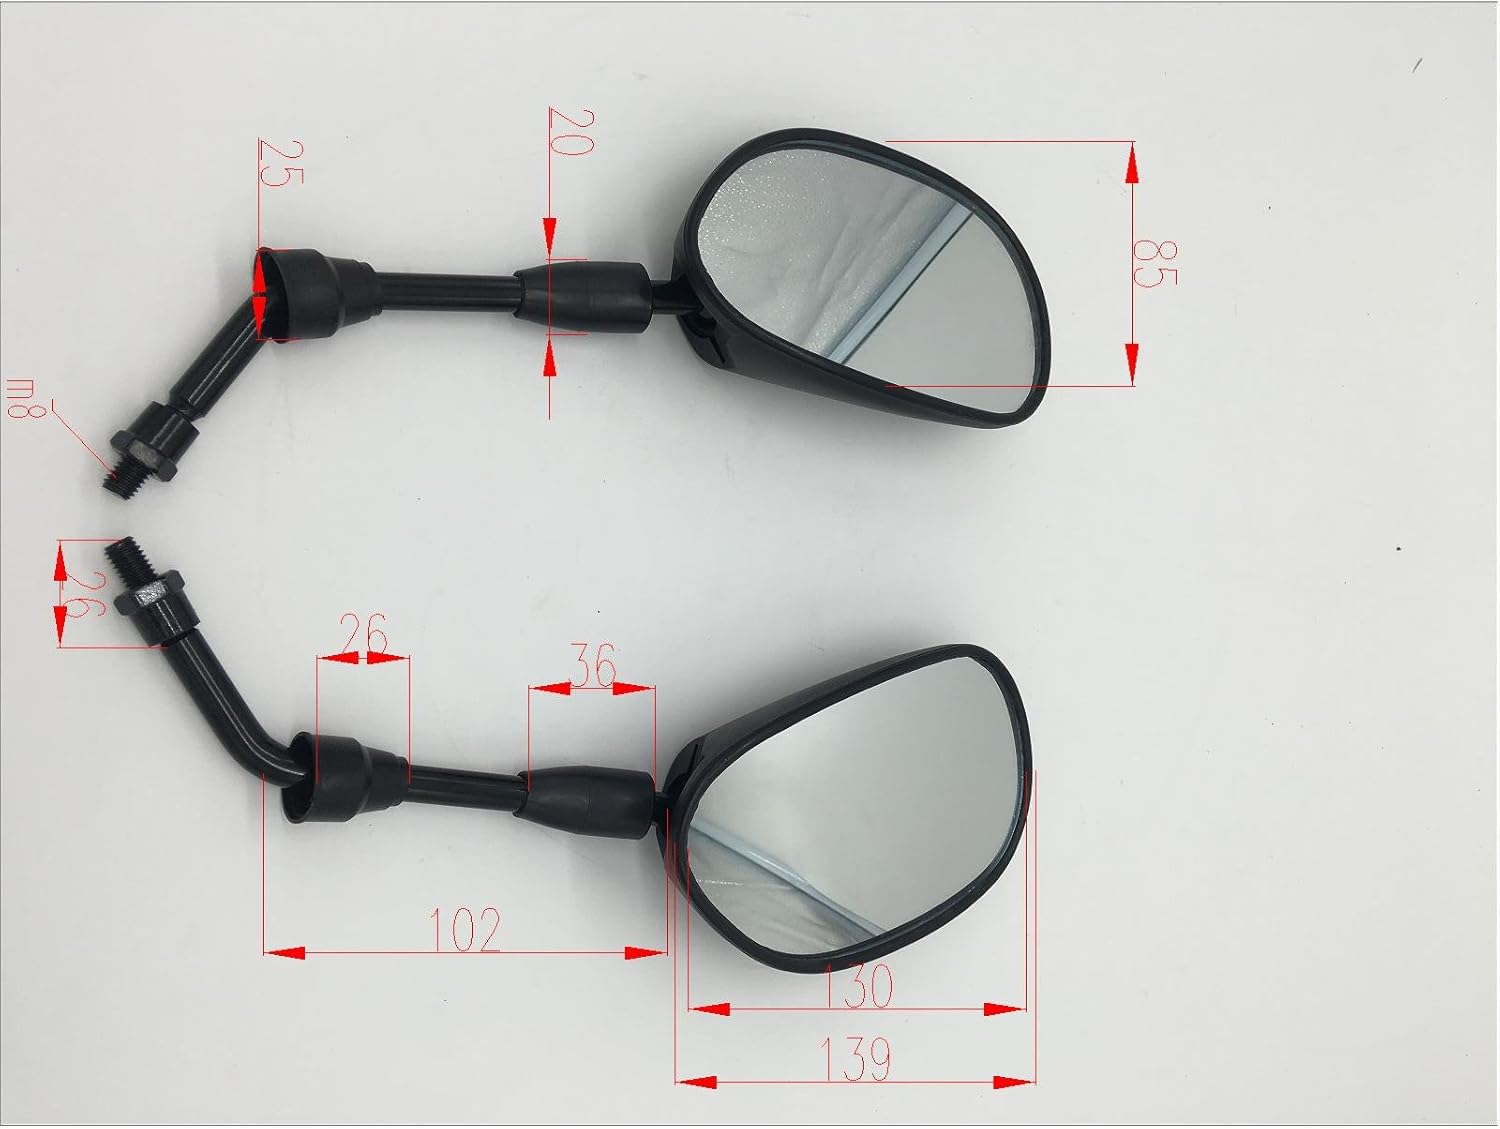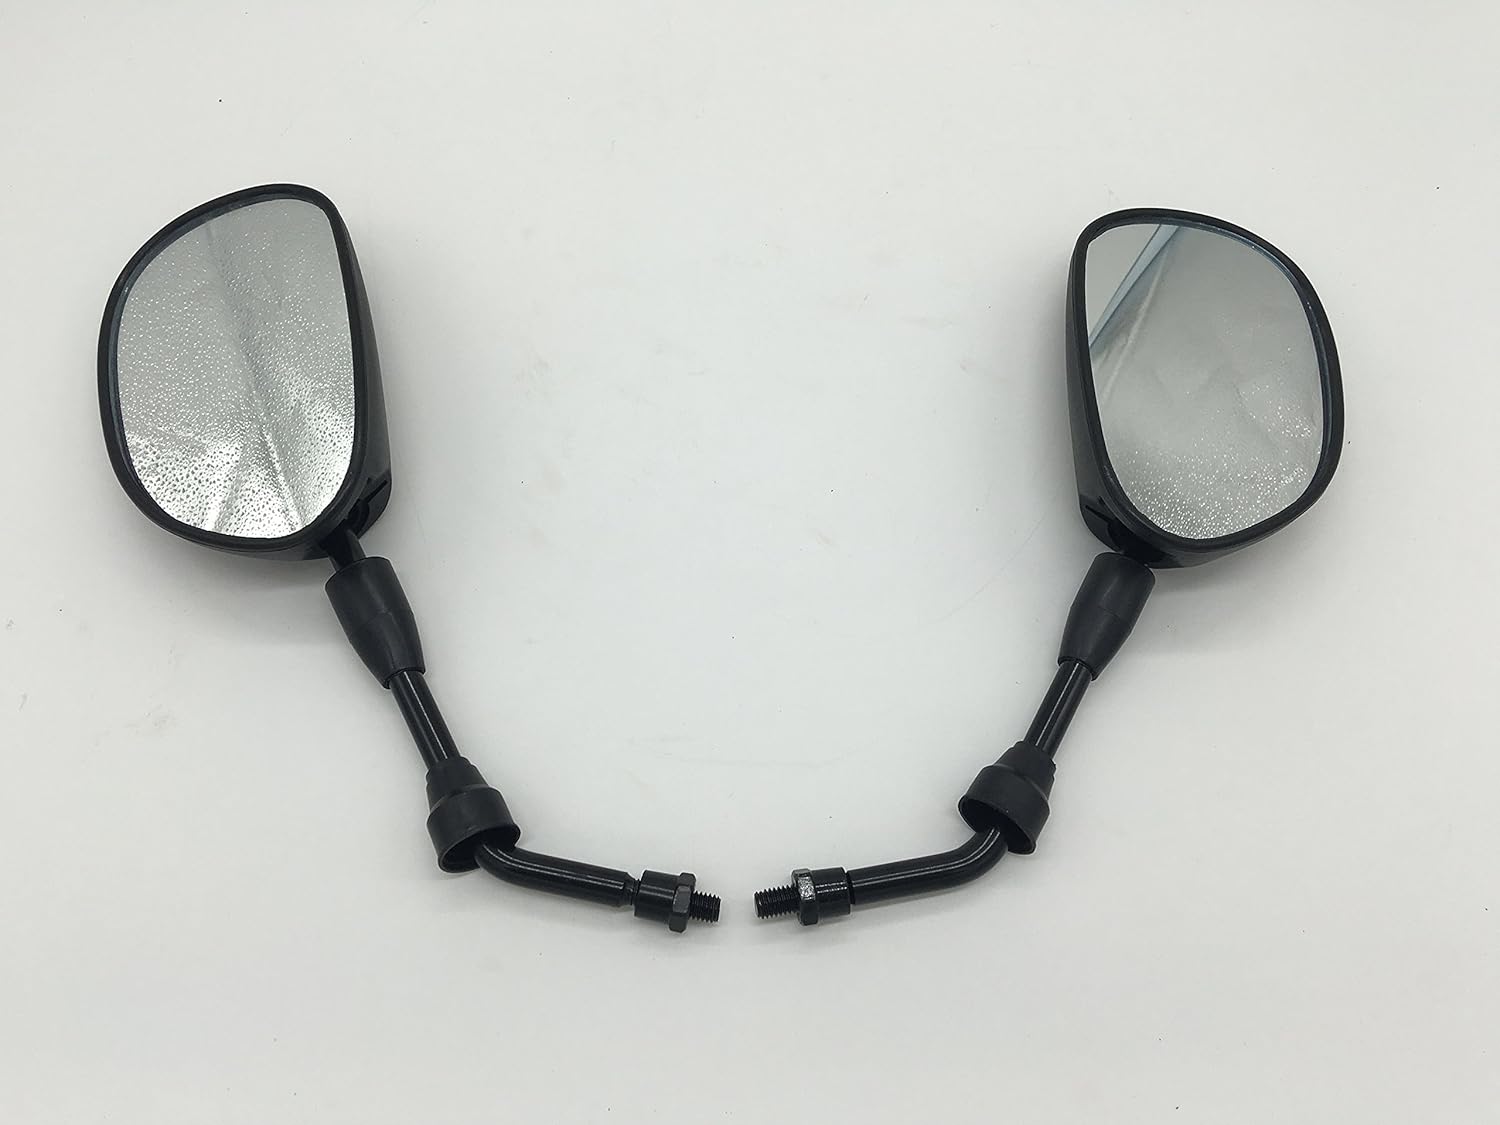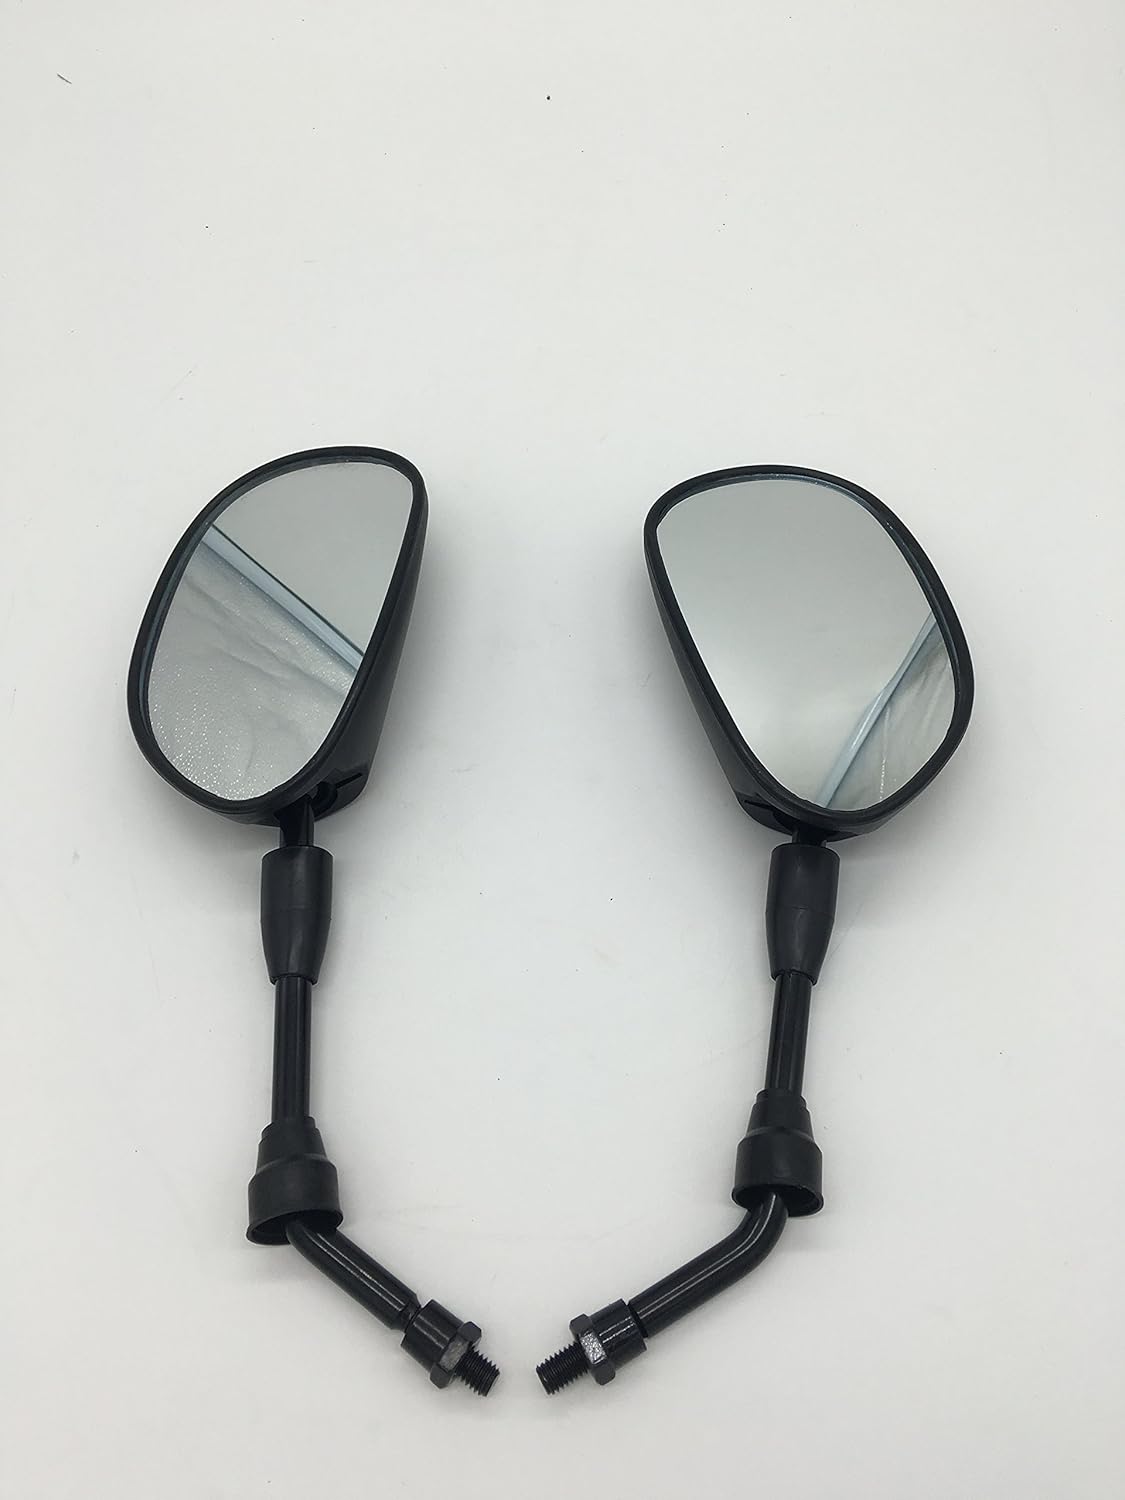
Mega Brands New Universal Motorcycle Cruiser Scooter Moped ATV Mirrors Bolt Adapters Fits Most Harley Suzuki Honda Kawasaki Cruisers Touring Sportbike Scooters Rear View Black
Category: Automotive
Adjustable Mirror Angle (Up & Down, Left & Right) Mirror Material: Acrylic Material: Billet Aluminum Arm / ABS Plastic Mirror Housing (will not rust) Color: Black Condition: Brand New in Box Quantity: 1 Pair (Left and Right)
Features: High Quality Mirrors | Color: Black; Quantity: 1 Pair (Left and Right) | Easy Installation, can be installed in minutes | Universal 8mm RH/RH Thread, Please check dimensions before the purchase | All MEGA MOTOR Parts are tested rigorously